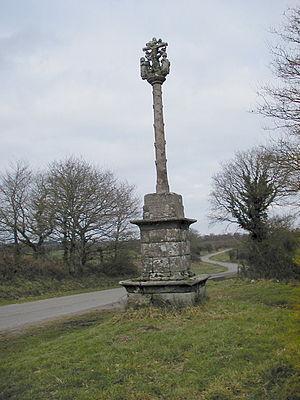
Croix représentant le calvaire. Elle se situe dans les Côtes D'Armor en Bretagne.
Les croix de chemins sont des croix monumentales qui se sont développées depuis le Moyen Âge et sont destinées à christianiser un lieu. De formes, de tailles et de matières variées, elles agrémentent aussi bien les bourgs et les hameaux que les routes de campagne et symbolisent l’acte de foi de la communauté. Elles se multiplient à partir de 1095, date à laquelle le droit d’asile est étendu aux croix de chemins qui ont alors un double rôle de guide et de protection.